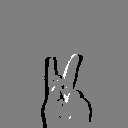
ASL letter: k